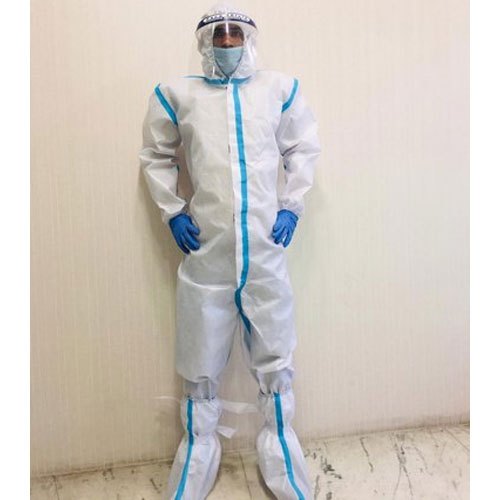
Objects detected:
Face_Shield
Mask
Gloves
Gloves
Coverall